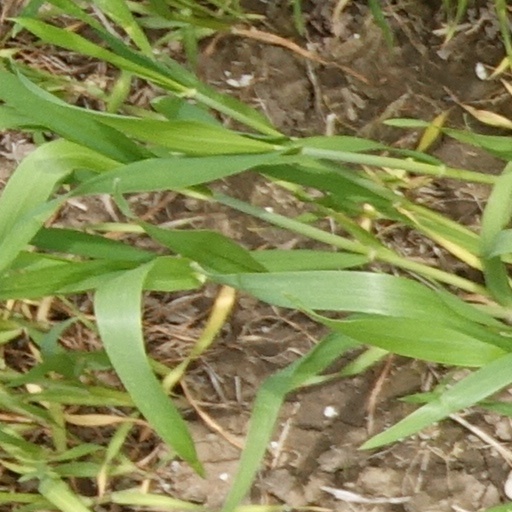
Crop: wheat